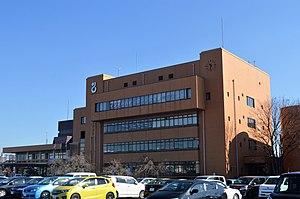
Tōgō est un bourg du district d'Aichi, dans la préfecture d'Aichi, au Japon.